Firewalker (The X-Files)

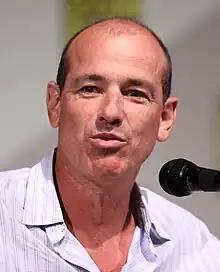
A man in a white shirt stands next to a microphone in a convention.

Howard Gordon was inspired to write the episode after seeing two news reports about Project Dante, a robotic explorer created by NASA that had been sent into a volcano. Chris Carter said of the episode, "I think that's the first time in our second season that we were telling what's one of our serial stories rather than our mythological stories. In other words, it was an X-File rather than one of the cosmology shows that explore the characters". However, Gordon felt that the episode allowed him to explore the possible results of Mulder's search for the truth, echoing this in the mindset of Daniel Trepkos and the interactions between the two characters. Gordon noted that "the natural endpoint of this quest for the truth is madness", comparing Mulder's treatment of Trepkos with the events of the novel "Heart of Darkness".